Mary I of England

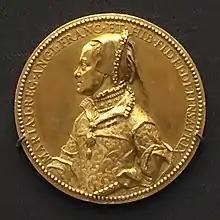
Gold medal by Jacopo da Trezzo of "Mary I, Queen of England, France and Ireland, Defender of the Faith", 1555

Now aged 37, Mary turned her attention to finding a husband and producing an heir, which would prevent Elizabeth (still next in line under the terms of Henry VIII's will and the Act of Succession of 1544) from succeeding to the throne. While the English expected her to marry, there was a general consensus that the Queen should not marry a foreigner, since that could lead to the interference of a foreign power in English affairs. On 16 November 1553, a parliamentary delegation went to her and formally requested that she choose an English husband, the obvious though tacit candidates being her kinsmen Edward Courtenay, recently created Earl of Devon, and the Catholic Cardinal Reginald Pole. But Mary's first cousin, Charles V, also king of Spain, saw that an alliance with England would give him supremacy in Europe; he sent his minister to England to propose his only legitimate son, Philip, as a person whom the religious and political interests of the world recommended for Mary. The Spanish prince had been widowed a few years before by the death of his first wife, Maria Manuela of Portugal, mother of his son Carlos, and was heir apparent to vast territories in Continental Europe and the New World. Both Philip and Mary were descendants of John of Gaunt. As part of the marriage negotiations, a portrait of Philip by Titian was sent to Mary in the latter half of 1553.